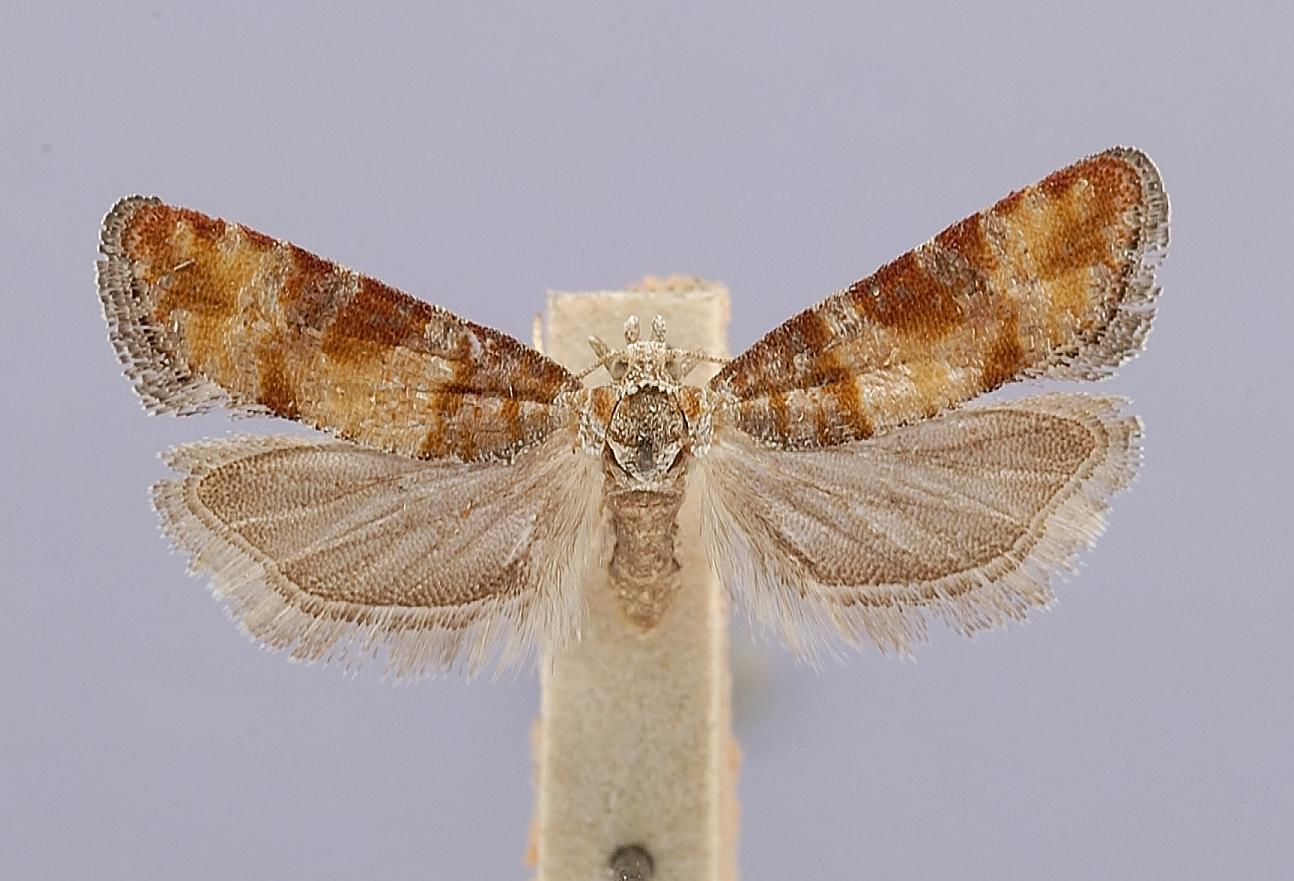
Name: Evetria bushnelli
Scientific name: Evetria bushnelli Busck, 1914
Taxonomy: Animalia, Arthropoda, Insecta, Lepidoptera, Tortricidae
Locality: Fort Bayard, Grant, New Mexico, United States
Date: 19 Mar 1914